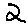
Label: 2